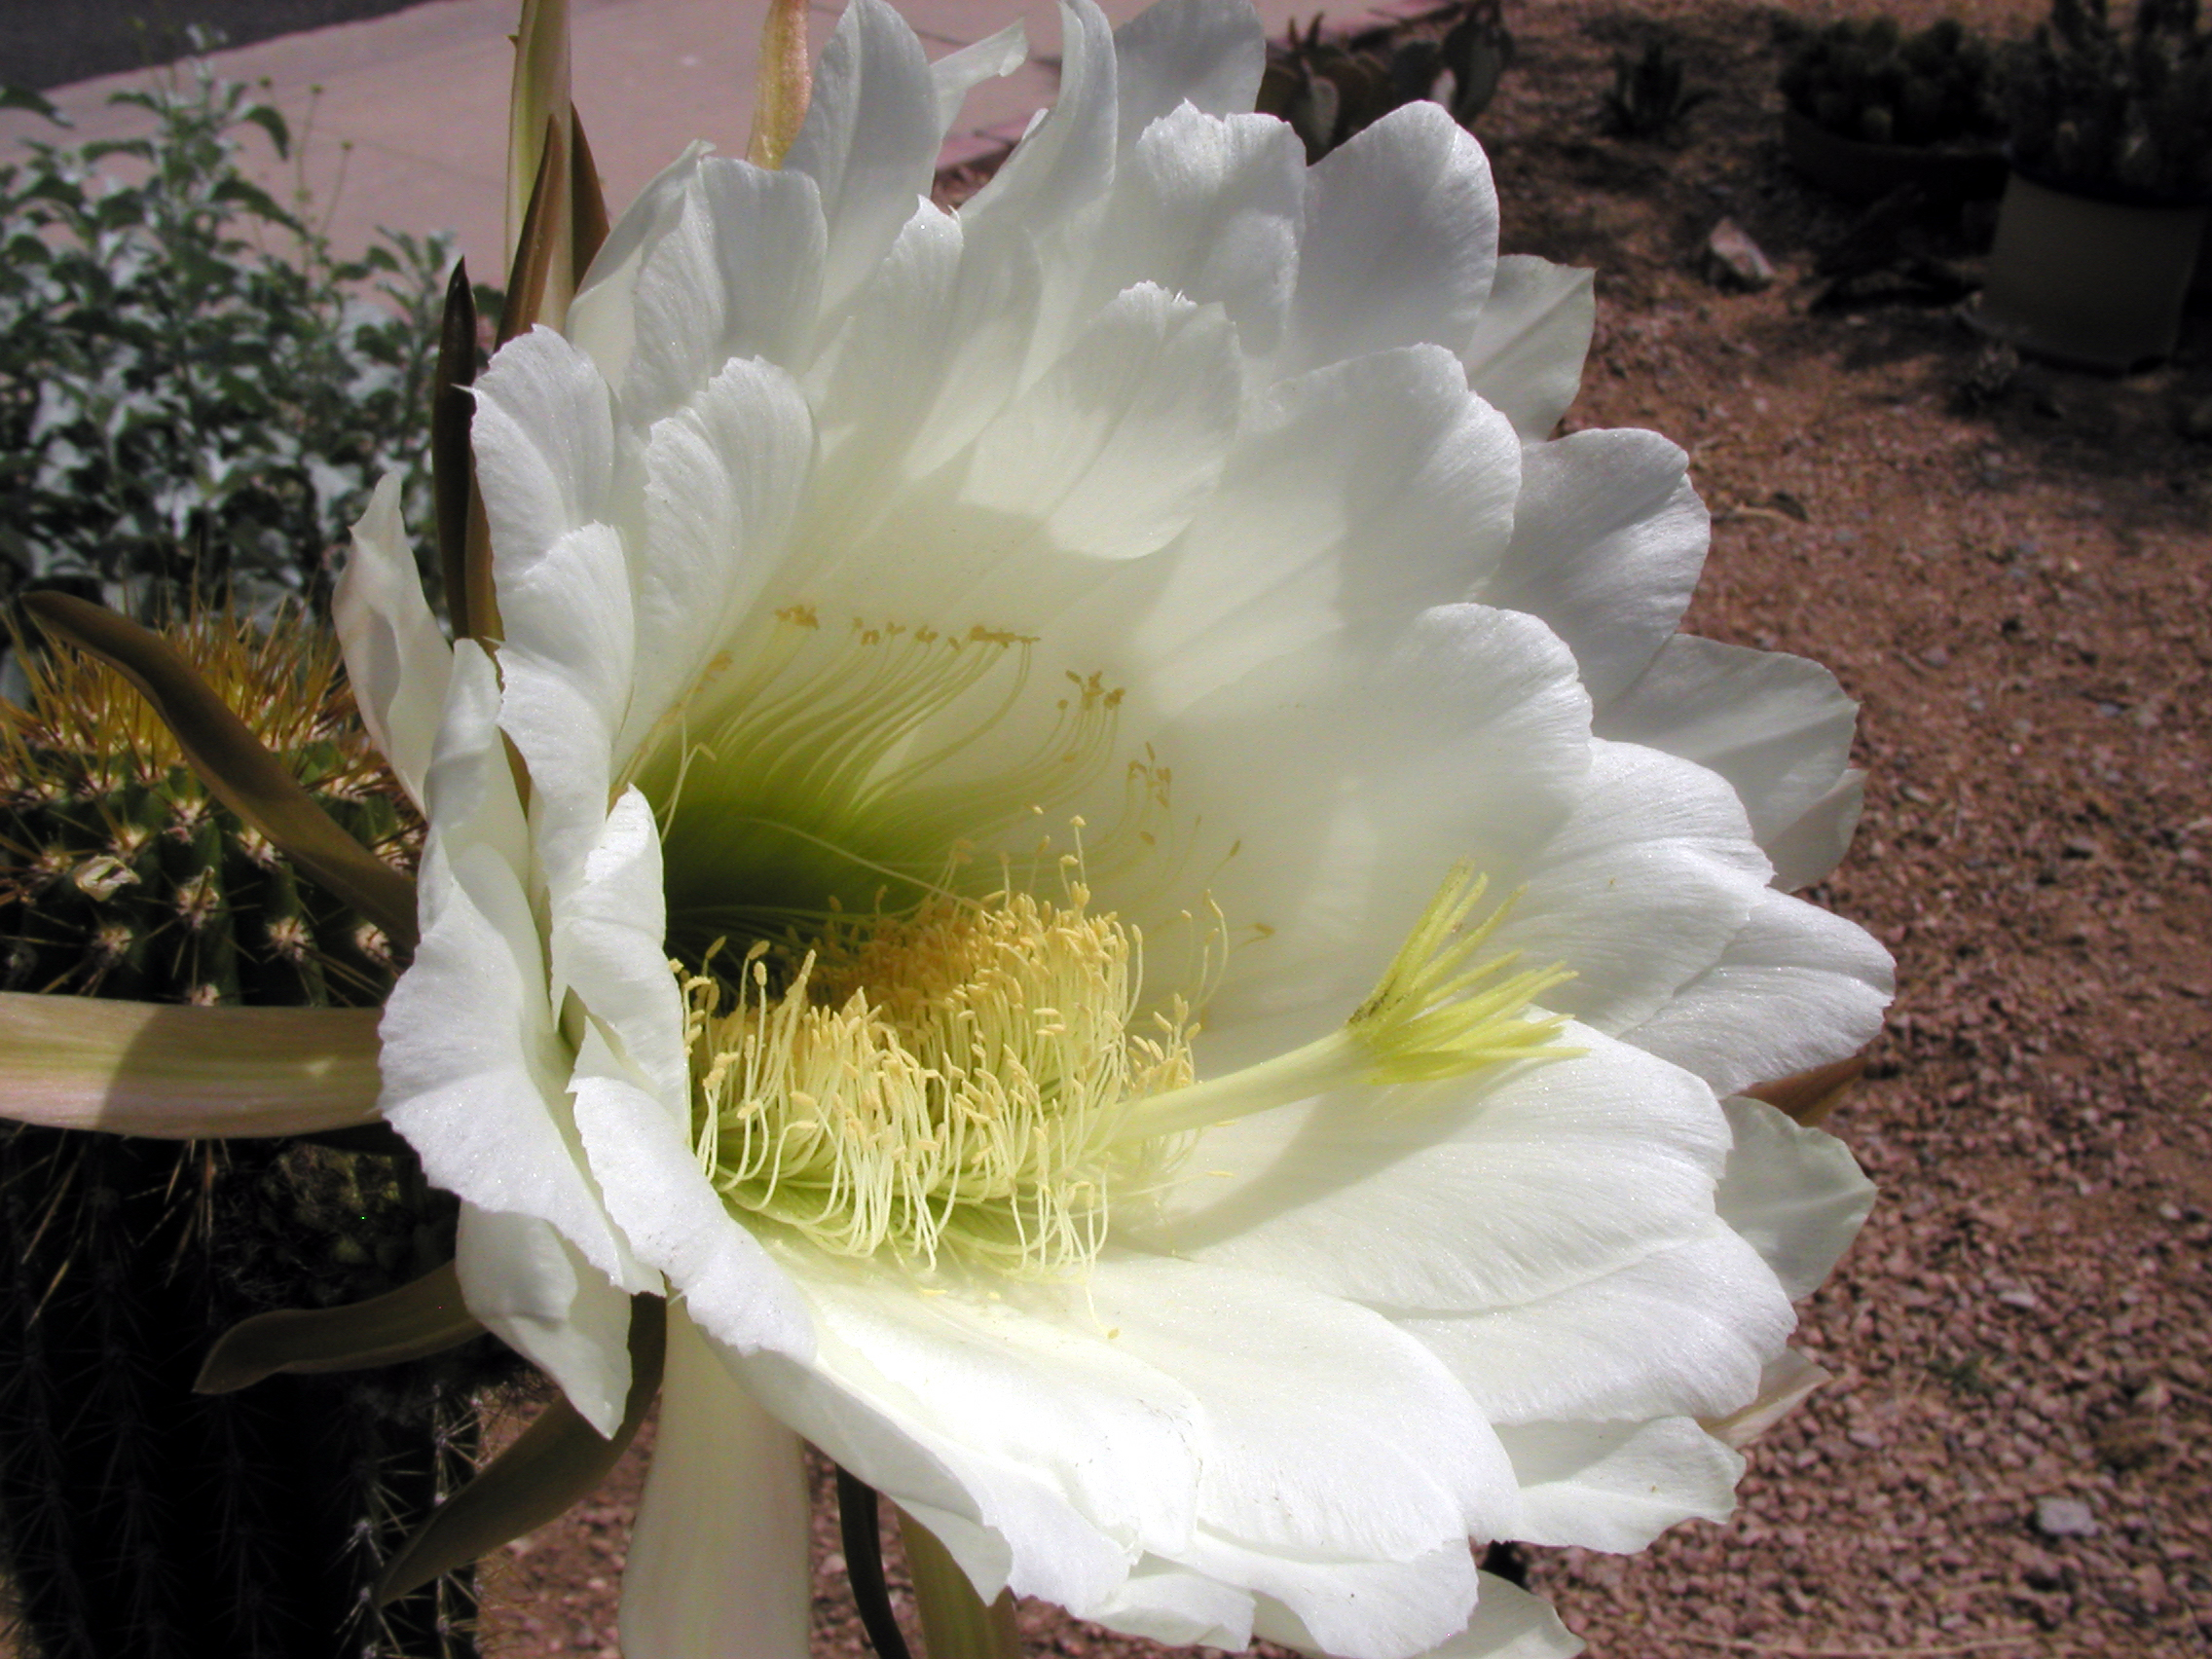
cactus, plant, flower, petal, botany, flora, floristry, flowering plant, epiphyllum, floral design, land plant, hedgehog cactus, flower arranging, moonlight cactus, large flowered cactus